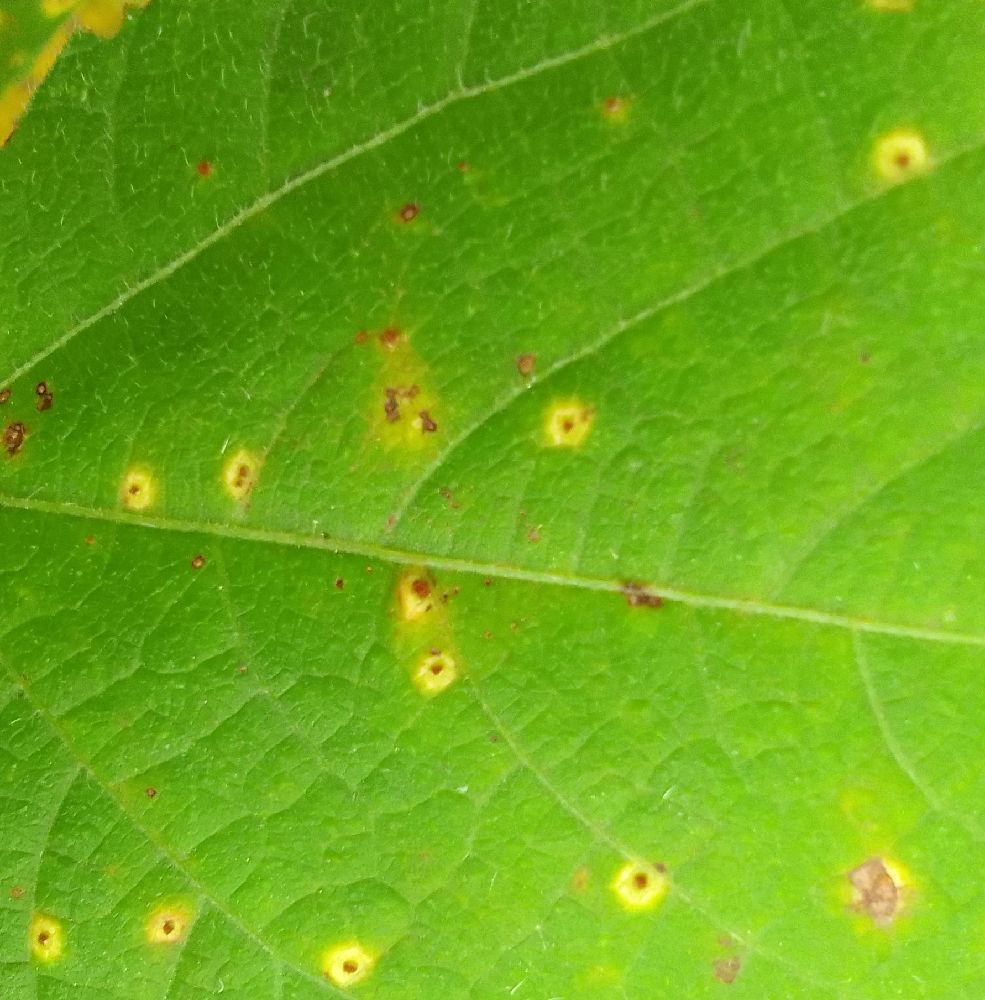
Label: rust